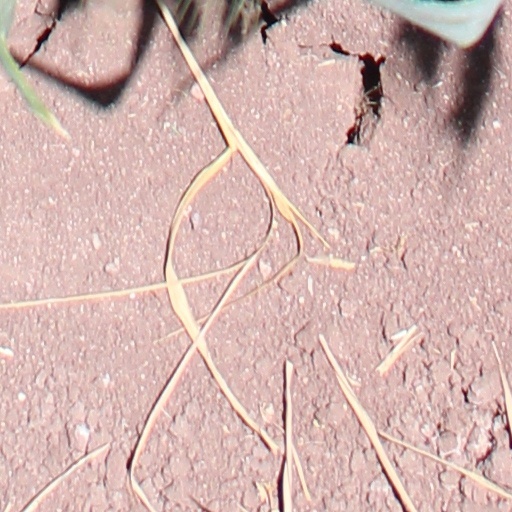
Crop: wheat